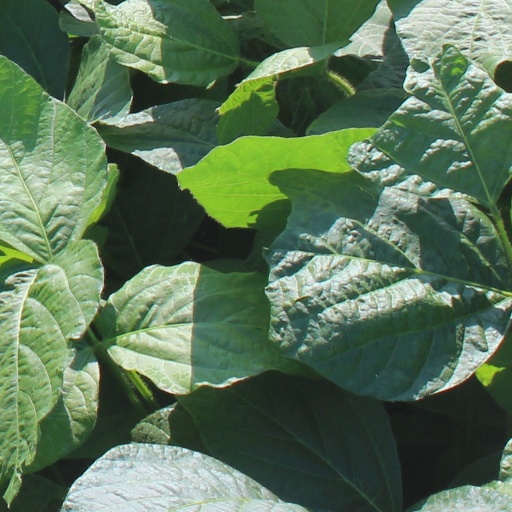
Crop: soybean